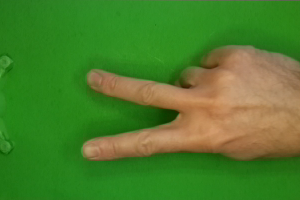
Label: scissors